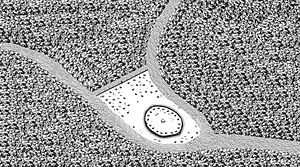
Liubice
Gamle Lübeck, rekonstruktionsforsøg.
Liubice, også kendt under det tyske navn Alt-Lübeck, var en middelalderlig vestslavisk bebyggelse nær stedet for moderne Lübeck i Tyskland. Liubice var placeret ved sammenløbet af Schwartau med Trave overfor Teerhof ø, cirka fire kilometer nord for det nuværende Lübeck. Liubice som bolig for den kristne fyrste over obotritterne Henrik blev ødelagt efter hans død af den hedenske Rani af Rugien.